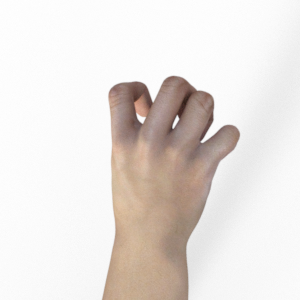
Label: rock